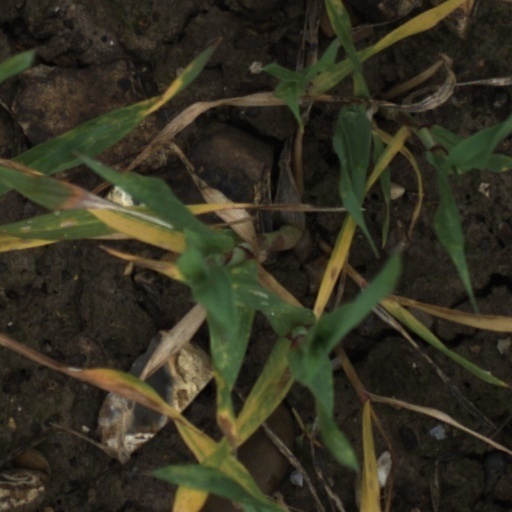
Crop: wheat